Municipal police (Spain)

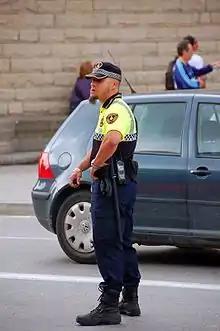
Guàrdia Urbana Barcelona police officer

In Spanish towns and cities, the Policia Municipal (Municipal Police), also known as the "Policia Local" or "Guardia Urbana", is a police force organized at the municipal level. As of 2024, Spain has more than 75,000 local police officers distributed among all the autonomous communities. Municipal police officers are armed.